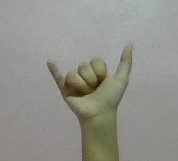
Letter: ya